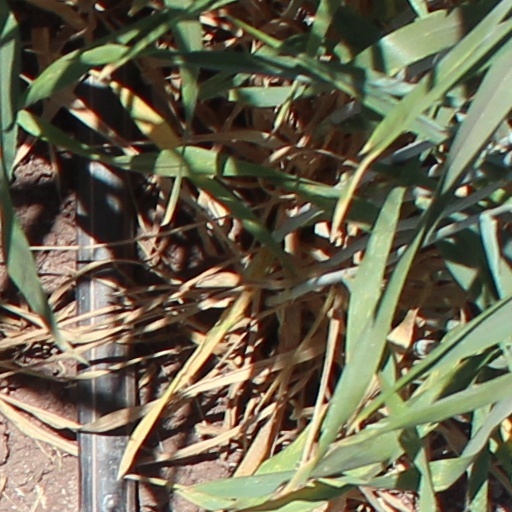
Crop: wheat